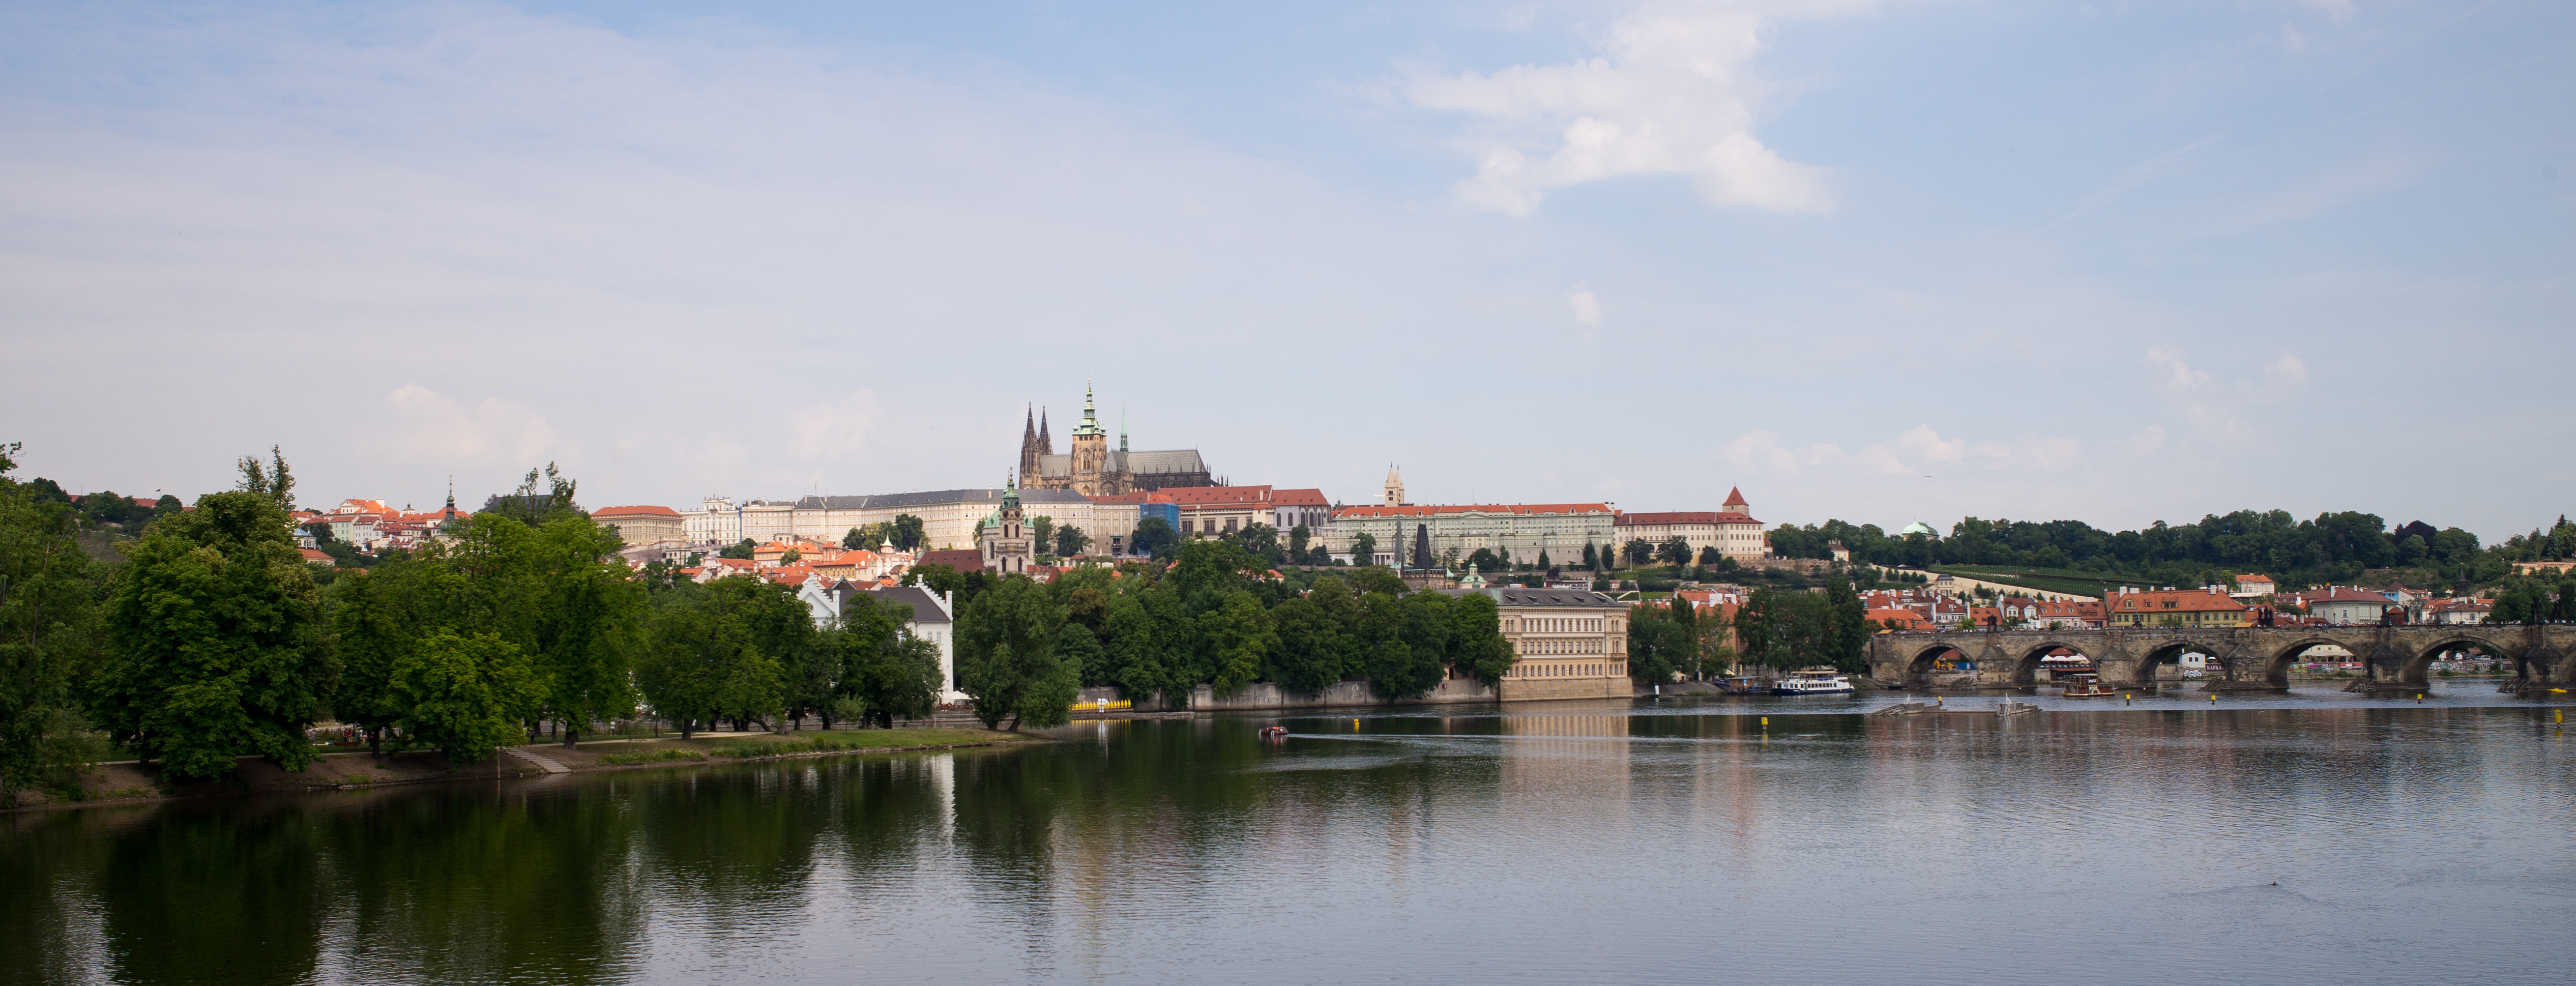
skyline, morning, town, city, river, canal, cityscape, panorama, summer, clear, europe, reflection, castle, prague, waterway, m, praga, 28, republic, leica, 240, hrad, vltava, reka, moldau, czech, bohemia, cesko, praha, praag, summicron, human settlement